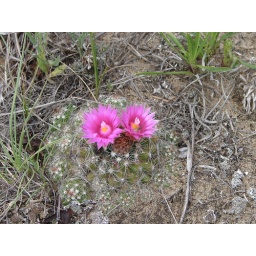
Sand flora - pincushion cactus in flower